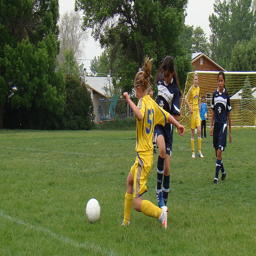
Some very young girls are playing some soccer outside.
Some girls playing soccer during the day somewhere.
A group of young women kicking around a soccer ball.
Children play soccer on a soccer field nestled against trees
A girl kicking a soccerball down a field outside.